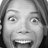
Emotion: happy